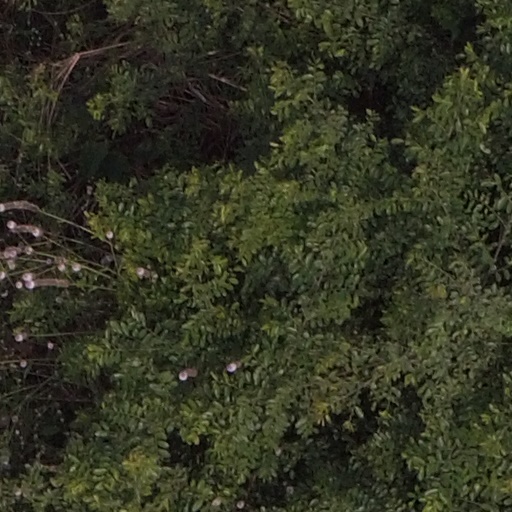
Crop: maize; corn